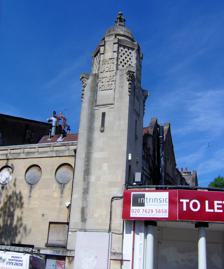
Building: Whiteladies Picture House
Country: United Kingdom
Year built: 1921
Cinema in Clifton, Bristol, England Whiteladies Picture House Whiteladies Picture House Whiteladies Picture House Location within Bristol Former names ABC Cinemas Cannon Cinemas MGM Cinemas Location Bristol , England Coordinates 51°27′55″N 2°36′42″W / 51.4652°N 2.6117°W / 51.4652; -2.6117 Operator Everyman Cinemas Type Cinema Construction Broke ground 1920 Built 1921 Opened 29 November 1921 Architect James Henry LaTrobe and Thomas Henry Weston The Whiteladies Picture House ( grid reference ST576742 ) is a cinema on Whiteladies Road in Clifton , Bristol , England . It was built in 1920–1921 by James Henry LaTrobe and Thomas Harry Weston (1870–1923) and opened by the Duchess of Beaufort on 29 November 1921. It formerly had a ballroom, billiard room and restaurant but in 1978, it became a three-screen cinema rather than having a single screen. As part of the ABC chain, the cinema was eventually absorbed by Odeon , in a merger undertaken by the private equity firm Cinven . With another Odeon nearby on Broadmead 's Union Street, the decision was taken to close down and sell the Whiteladies in 2001 with a restrictive covenant forbidding its future use as a cinema. The cinema has been designated by English Heritage as a grade II listed building . While the front section of the building has been divided off to create a restaurant, the majority of the building, including the main auditorium, balcony and ballroom, remained empty since its closure in 2001 until its reopening in 2016. The building was allowed to deteriorate and was on Bristol City Council's "at Risk" register, deeming it to be in danger of being lost due to lack of use, under-use, disrepair, or dereliction. Several plans were put forward to redevelop the building. The most recent planning application to convert the building into a gym and flats was rejected by Bristol City Council , went to appeal and was finally defeated in March 2013. In November 2010 a not-for-profit company, Whiteladies Picture House Ltd, was set up by Alan Mandel Butler and David Fells (manager of the local Redgrave Theatre) to raise awareness of the building and its history and to begin the journey of raising the necessary capital to reopen the Picture House as a mixed-use venue with a 450-seat theatre and a 200-seat cinema. The company reached out to the local community to aid in its campaign and were instrumental in blocking the planning application to convert the building into a gym and flats and bringing the building back into the public eye. In 2013, Alan Mandel Butler left the company to pursue other projects and David Fells began working with Jonathan Lees Architects to develop plans to preserve the existing historic fabric of the building, including the original Art Deco auditorium. It is currently operated by Everyman Cinemas . It is the company's first branch in Bristol and it opened on 20 May 2016. The redevelopment also includes five new flats on the upper floor, where the ballroom and billiards room used to be. In May 2022, the cinema closed for expansion into the former restaurant next door. It reopened in June with a larger foyer and a fourth, 37-seat screen. Equipment Prior to 1956 the cinema was equipped with Ross 35mm Projectors. These projectors were originally designed as silent with add-on sound units that were located between the projector and the lower spool-box, added later. Two types were available at the time of the talkies, Westrex and RCA models. The auditorium and projection room were modified to accommodate the arrival of the 70mm Todd_AO film format in time for the screening of Oklahoma , released in December 1956. The modifications to the projection room included enlarging the area into the rear of the circle so as to accommodate the new Phillips DP70 - AAII projectors, the accompanying Mole-Richardson arclamps, Westinghouse Rectifiers and Phillips surround sound per-amplifiers. The MR arclamps only being used for 70mm presentations due to the need for greater light coverage on the larger screen area. For 35mm presentations, on a smaller area of the screen, the MR arclamps were swapped to the more reliable, more efficient Peerless Magnarcs. Besides the alterations to the rear of the circle for the enlargement of the projection room, the circle was also extended toward the screen to increase audience capacity.   The proscenium arch was also moved into the auditorium to increase the backstage area to house the 5 surround sound loudspeakers and the 43feet wide screen. Also housed backstage were the motors to drive the adjustable black cloth screen-masking and the Phillips surround sound main-amplifiers.  Some other alterations were made to improve access and exits in line with changes to increased seating. The projection equipment removed prior to the installation of the Phillips DP70 was reinstalled at the Associated British Cinema ‘The Kings’ in Old Market St. In 1966 the Phillips DP70 projectors  and the Mole-Richardson arclamps were removed and reinstalled at the Associated British Cinema at New Bristol Centre cinema Frogmore St. New 35mm only Phillips FP20 projectors equipped with both optical and magnetic soundtrack capabilities replaced the dual 70mm / 35mm equipment that had been moved to Frogmore St. References